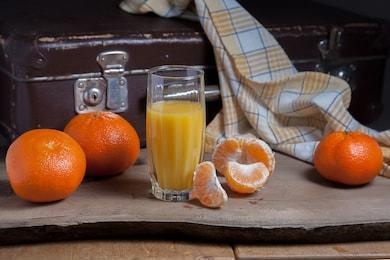
Label: mandarine